Adrian Garrett

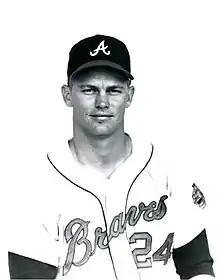
Garrett in 1966

Henry Adrian Garrett Jr. (January 3, 1943April 22, 2021), nicknamed "Pat" and "Smokey", was an American professional baseball player and coach. A utility man in Major League Baseball, he appeared in 163 total games during eight seasons between 1966 and 1976 for the Atlanta Braves, Chicago Cubs, Oakland Athletics and California Angels. He batted left-handed, threw right-handed, and was listed at tall and .